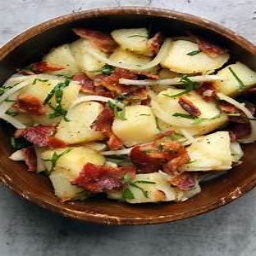
Label: potato_salad